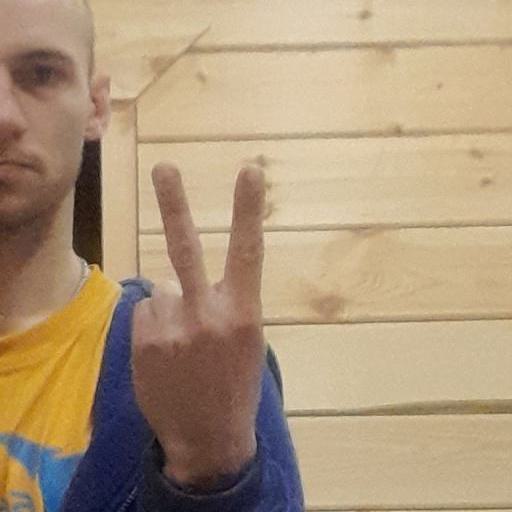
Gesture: peace_inverted